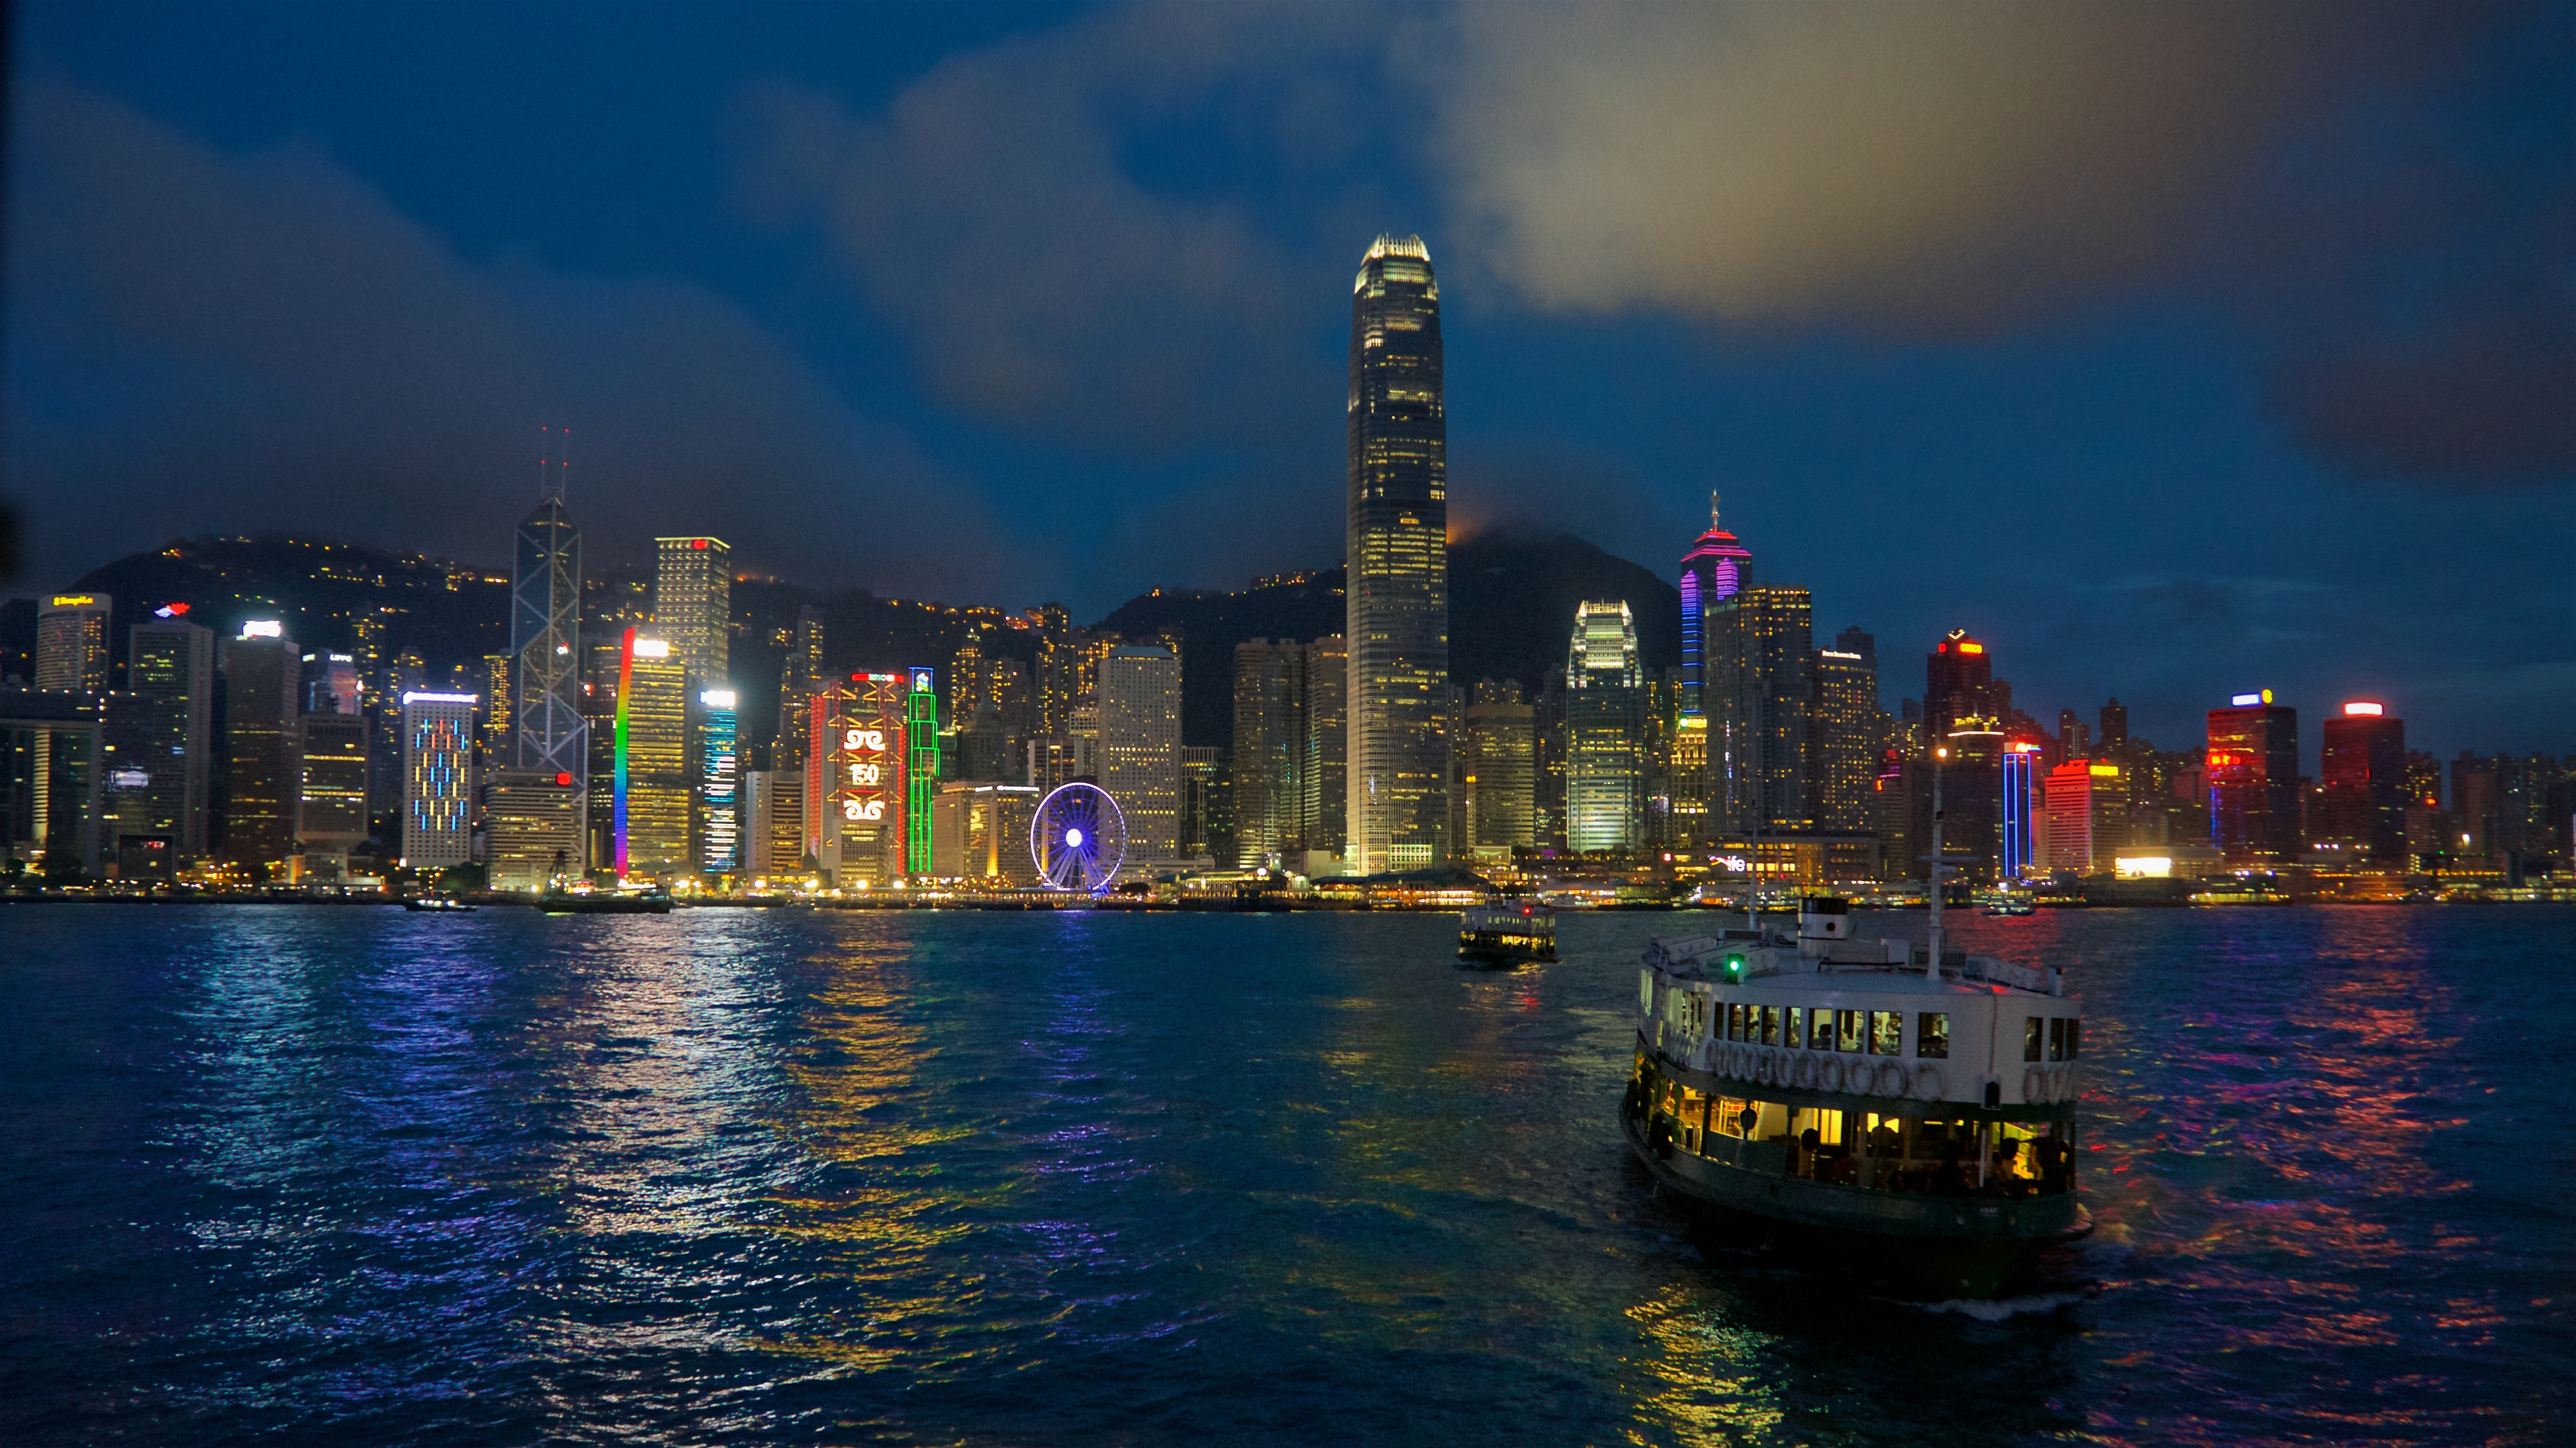
sea, horizon, skyline, night, city, skyscraper, cityscape, panorama, downtown, dusk, evening, reflection, landmark, waterway, metropolis, geographical feature, human settlement